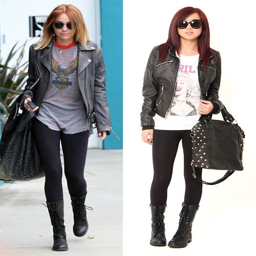
pair a graphic tee with a faux leather jacket & combat boots for a cool , edgy look !